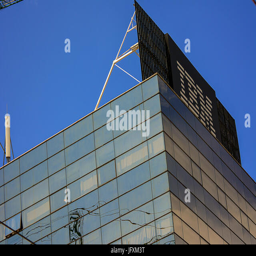
the building with the logo on it